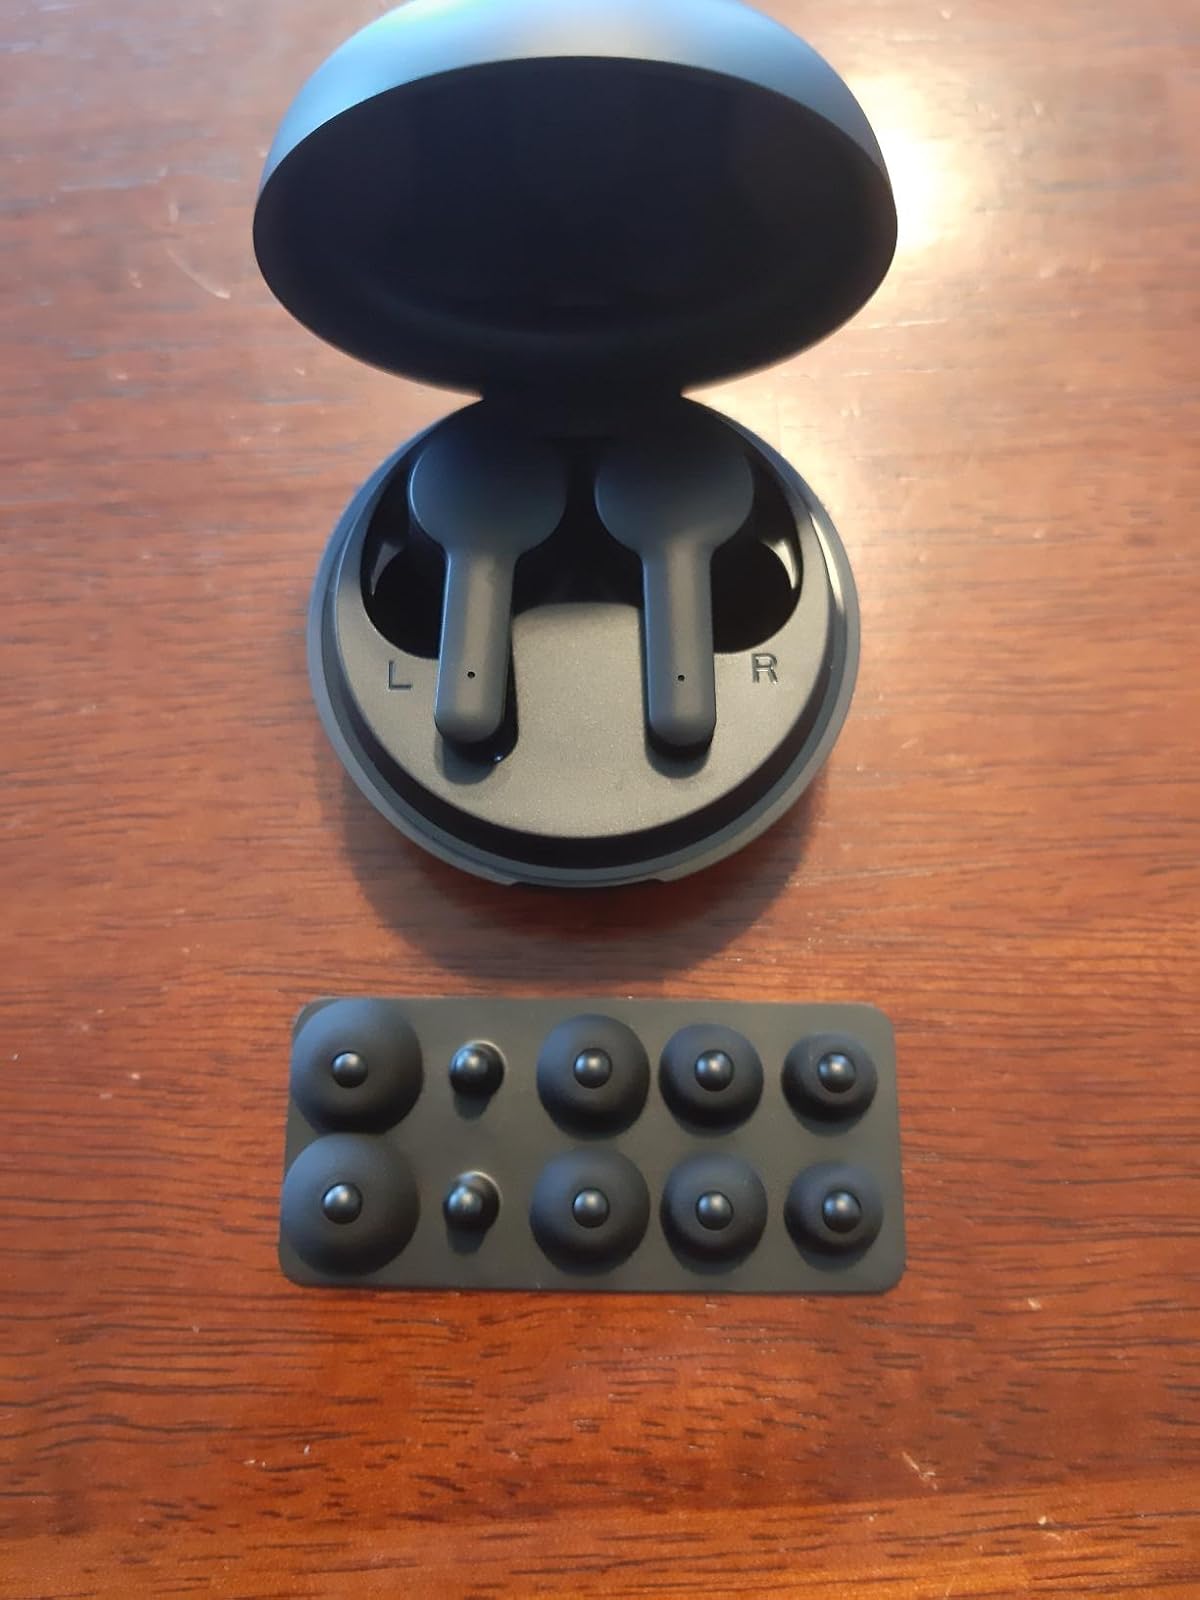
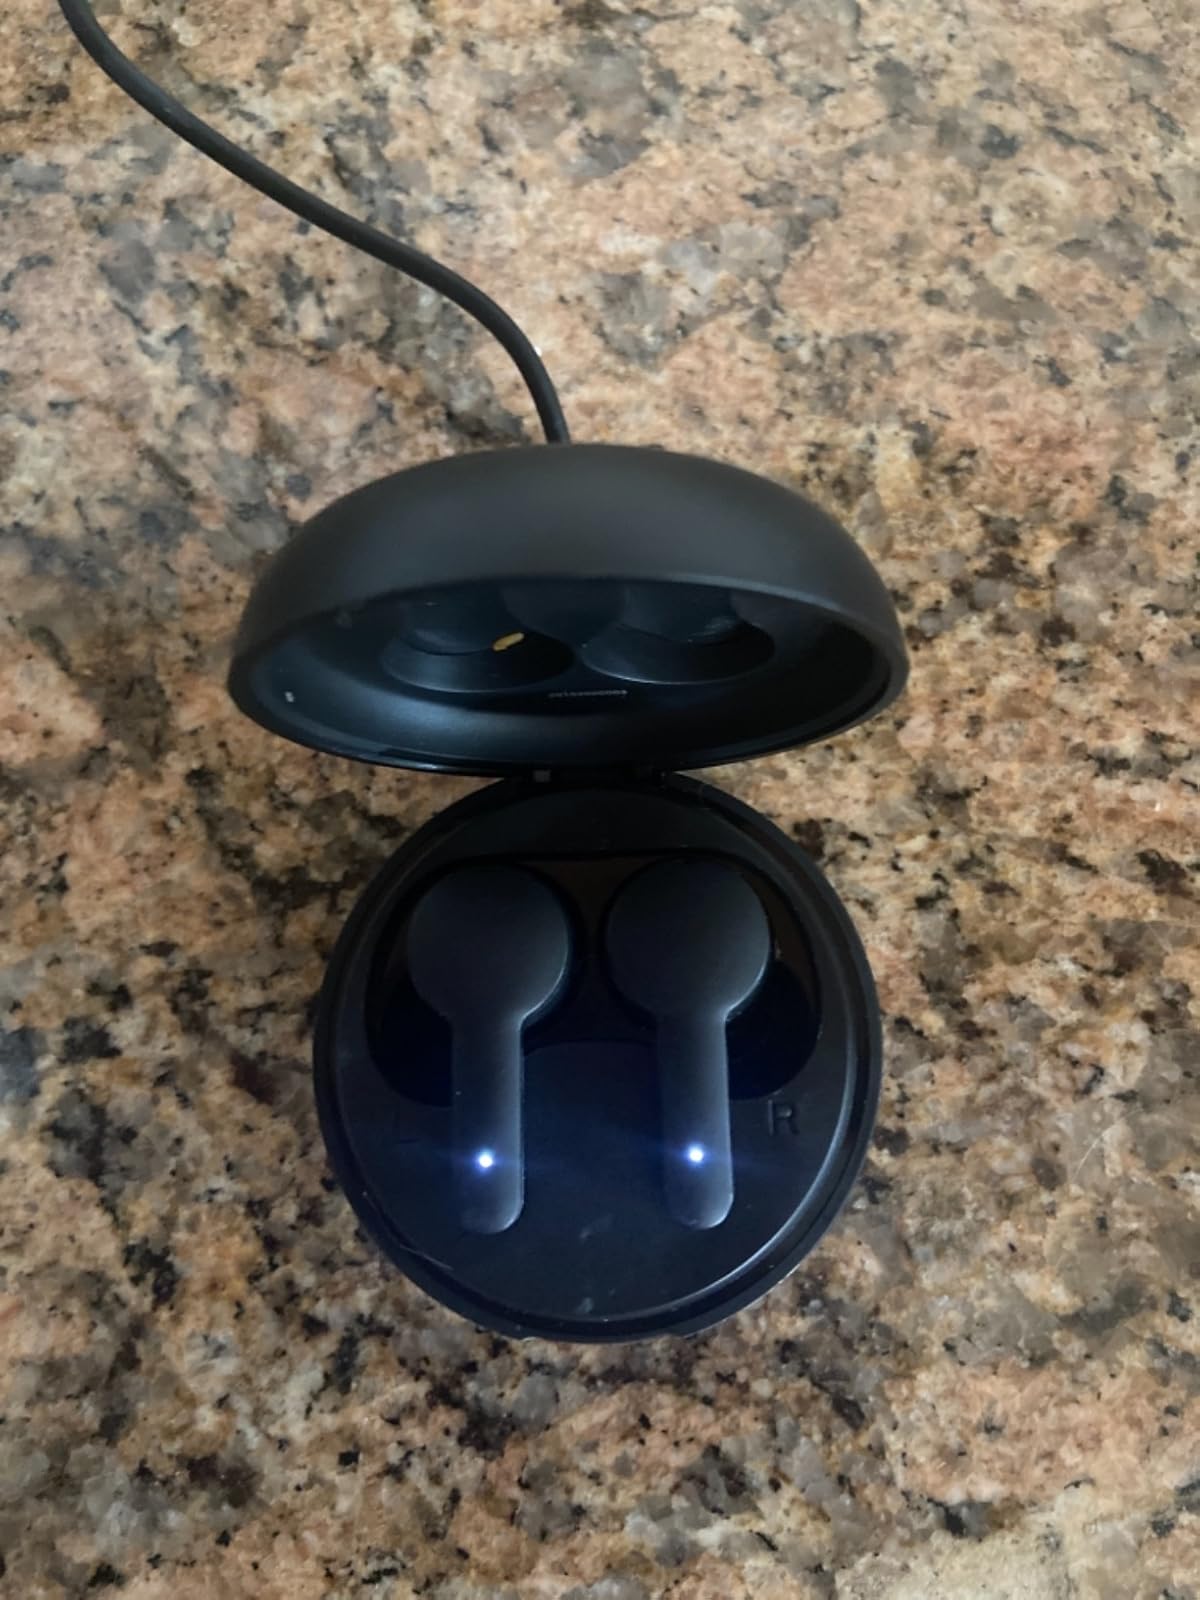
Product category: earbuds
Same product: yes